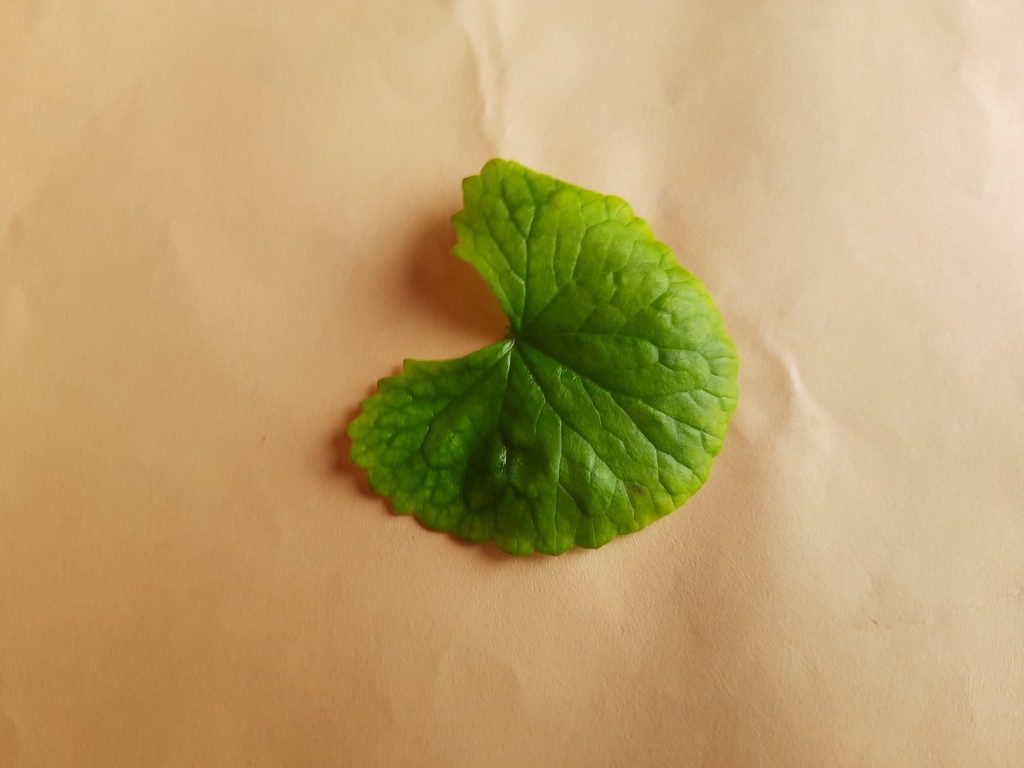
Label: Healthy